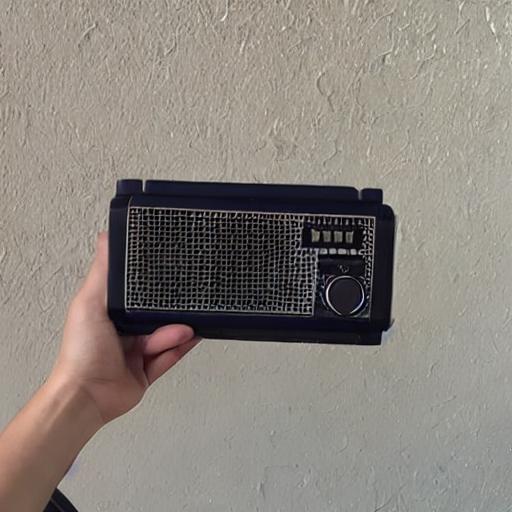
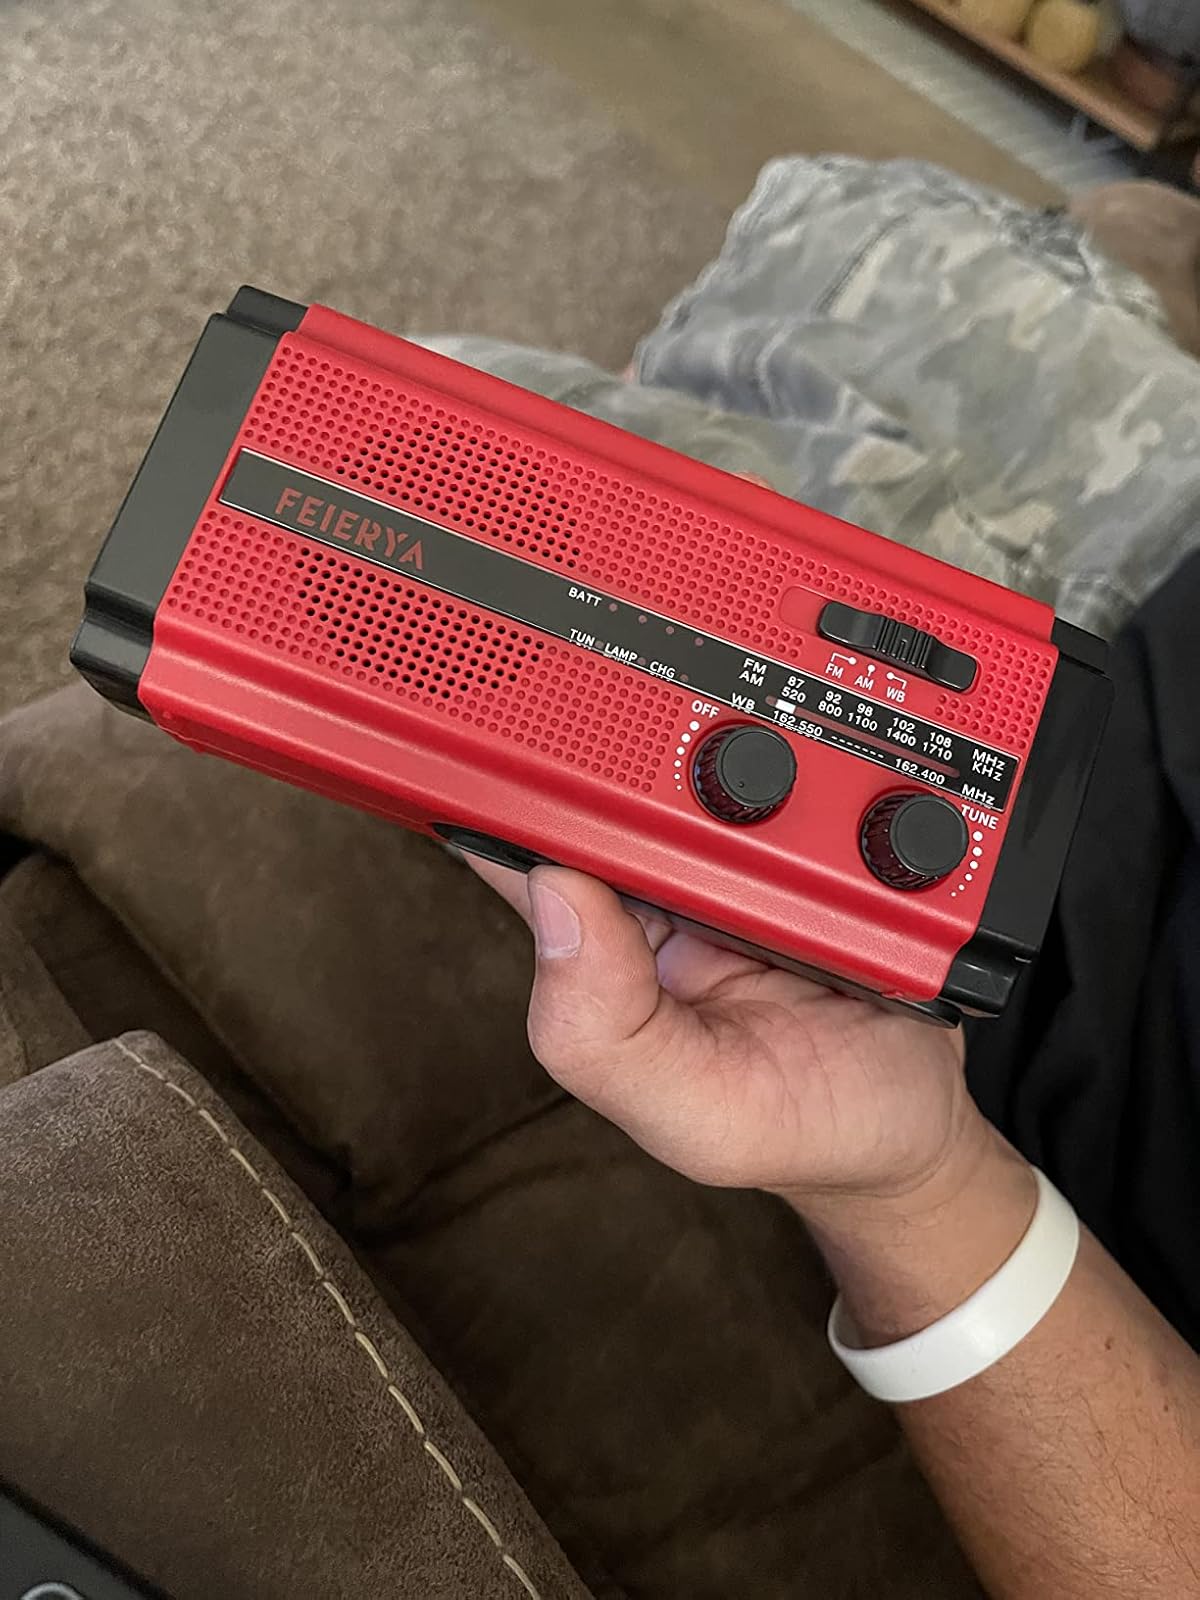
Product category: radio
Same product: no